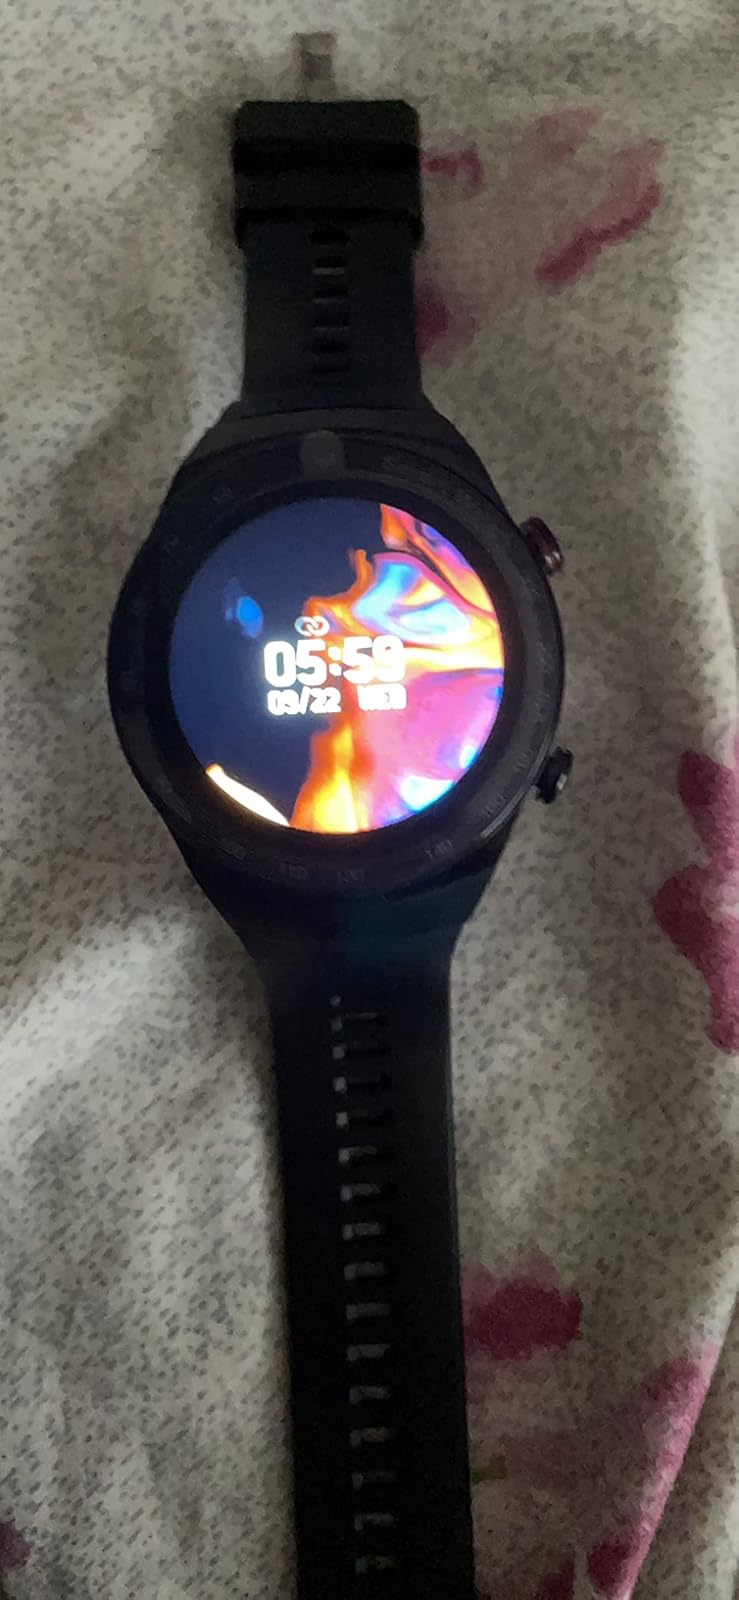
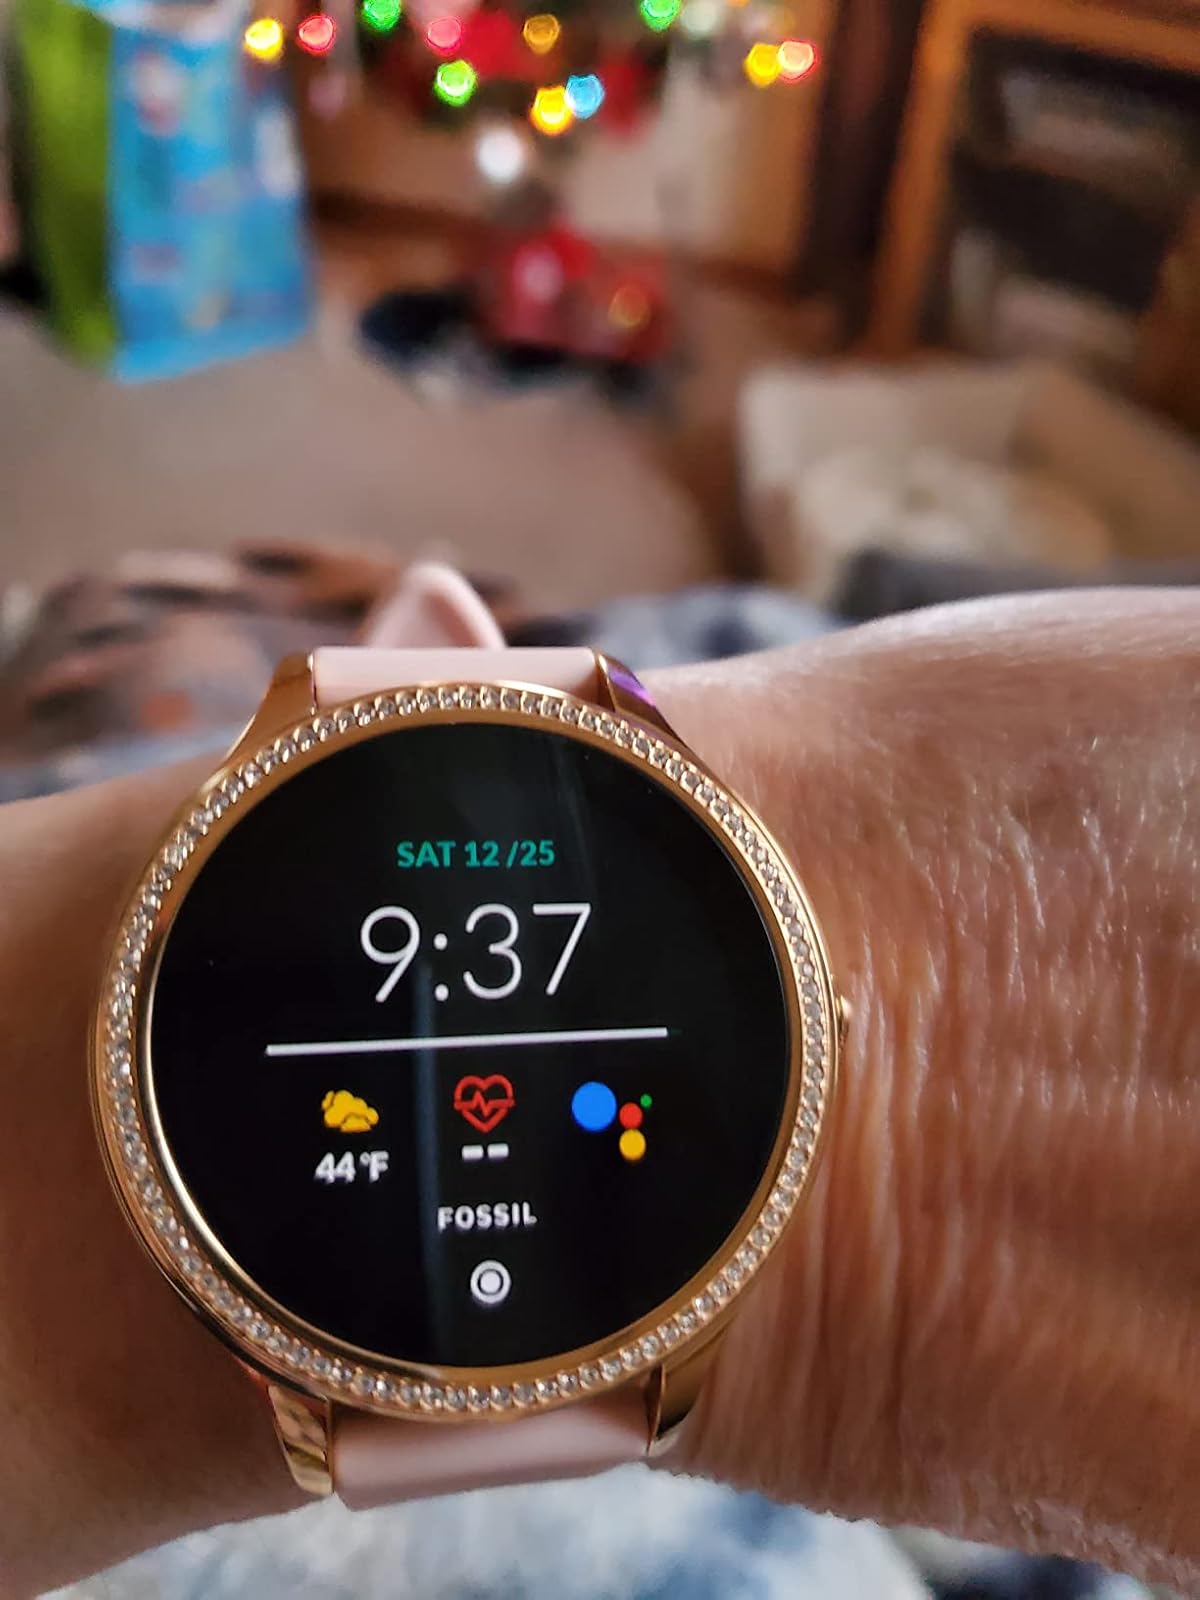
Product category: smartwatch
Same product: no